Benjamin Franklin Buchanan

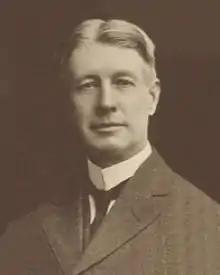

Benjamin Franklin Buchanan (October 4, 1857 – February 21, 1932) was an American lawyer and politician who served as the 21st Lieutenant Governor of Virginia from 1918 to 1922.